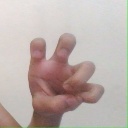
अक्षर: छ